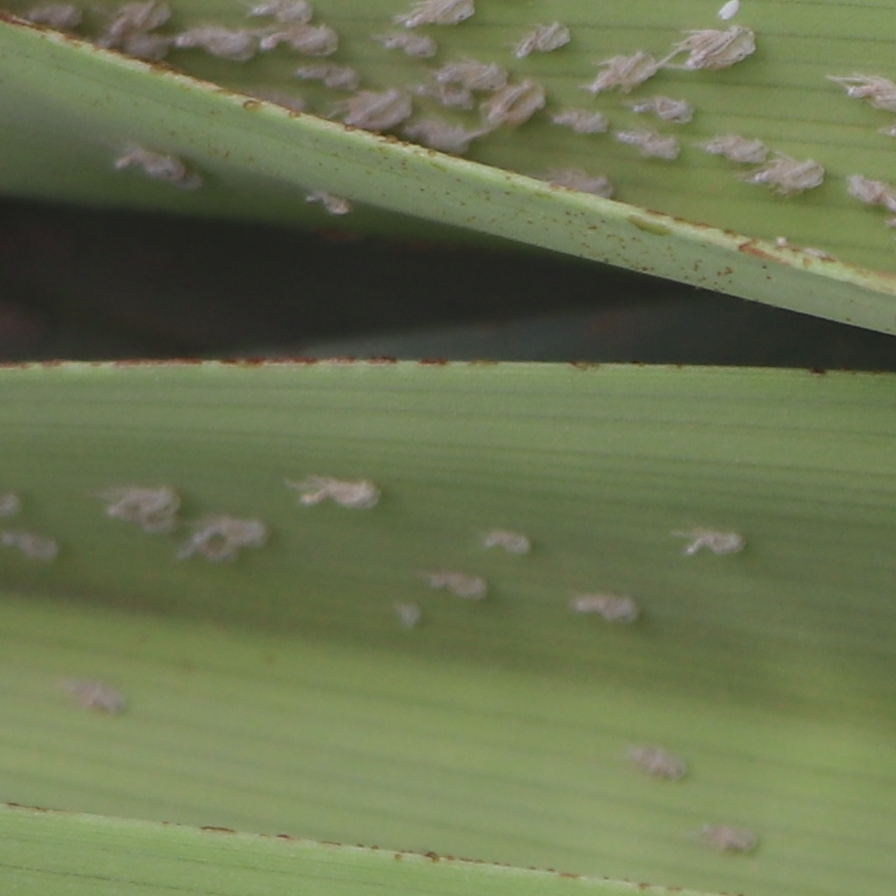
Label: Bug